Skippers Canyon

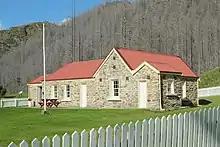
Skippers Point Queenstown

The canyon and Skippers Point were named after 'Skipper' Malcolm Duncan, who discovered gold in the canyon in 1862. Born in Northern Ireland, Duncan served for a number of years on American ships, hence the nickname 'Skipper'. Duncan took part in the gold rush and discovered gold at Skippers Creek, which soon became known as Skippers Point or simply 'Skippers'.